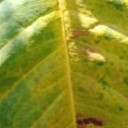
Label: Cerscospora